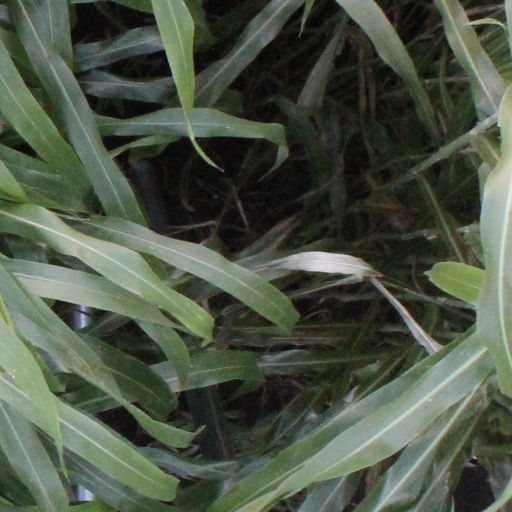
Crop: sorghum